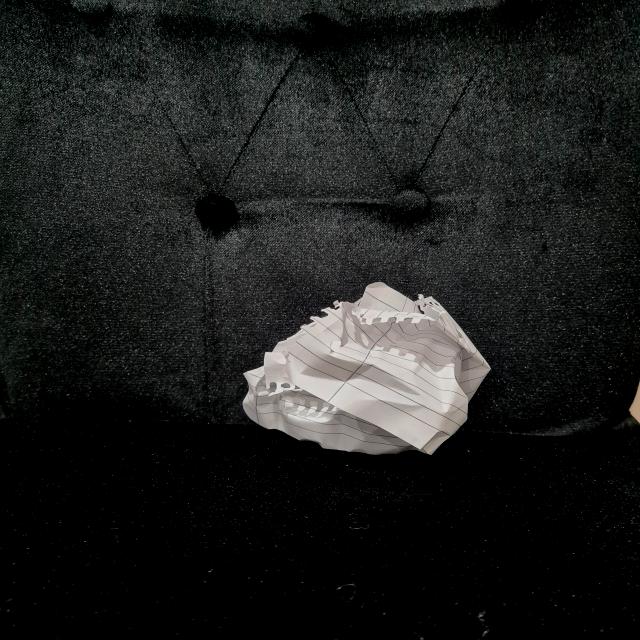
Label: tissues